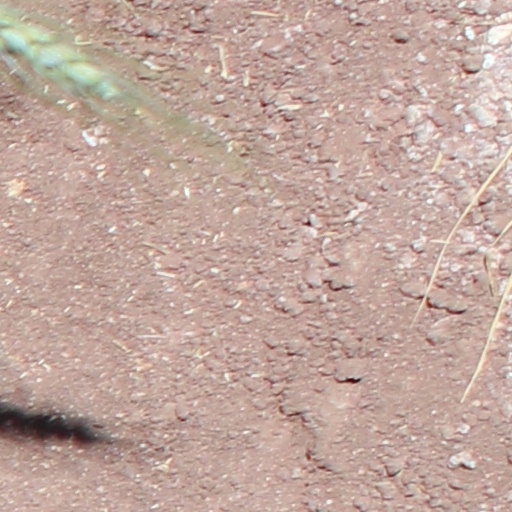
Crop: wheat